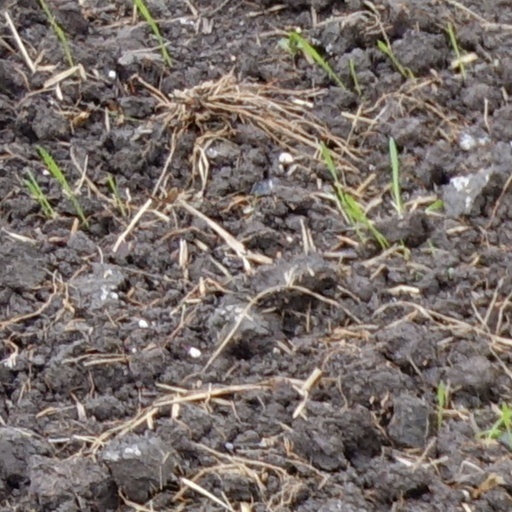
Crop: wheat